Names of God in Christianity

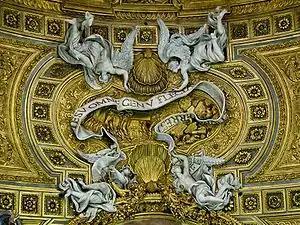
Latin inscription of : "At the name of Jesus every knee should bow", Church of the Gesù, Rome

The pronunciation of YHWH in the Old Testament can never be certain, given that the original Hebrew text only used consonants. The English form Jehovah was formed during the Middle Ages by combining the Latinization of the four consonants YHWH with the vowel points that Masoretes used to indicate that the reader should say Adonai when YHWH was encountered. Thus Jehovah was obtained by adding the vowels of Adonai to the consonants of YHWH. Jehovah appears in Tyndale's Bible, the King James Version, and other translations from that time period and later. In Christianity, certain hymns dedicated to God invoke the divine name using the vocalization Jehovah, such as "Guide Me, O Thou Great Jehovah". The Jehovah's Witnesses, a Restorationist denomination, make consistent use of "Jehovah".